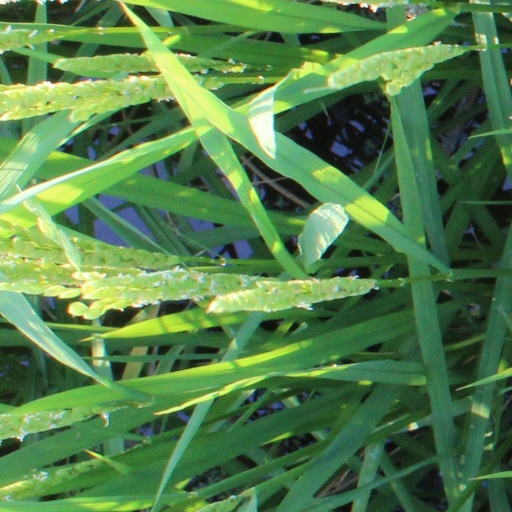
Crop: rice